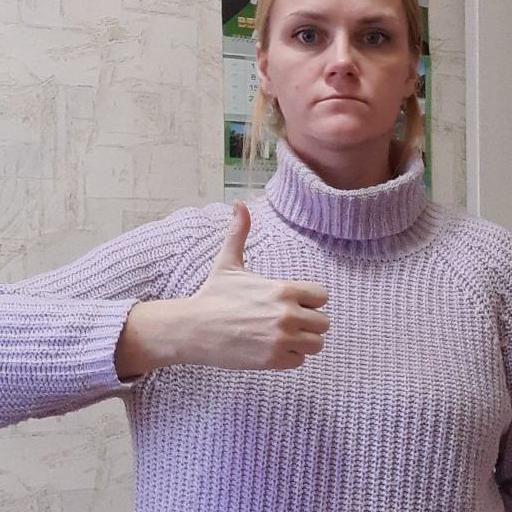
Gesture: like